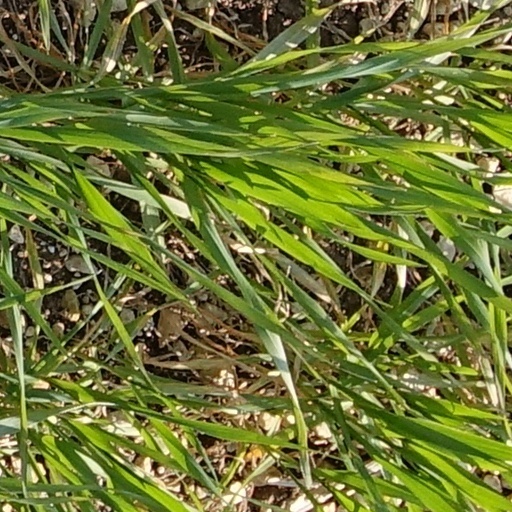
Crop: wheat